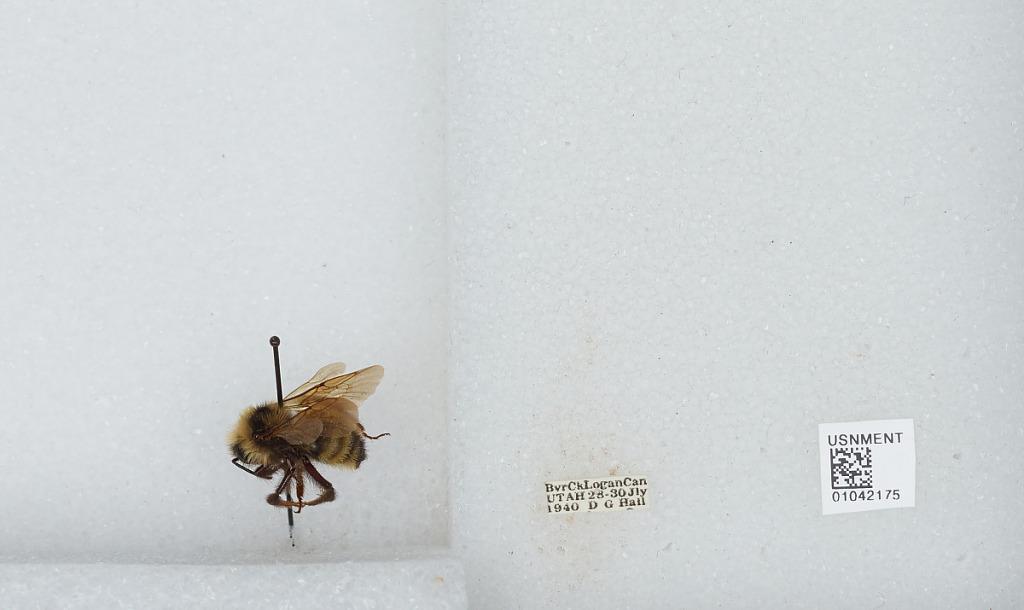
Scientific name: Bombus sp.
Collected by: D. Hall
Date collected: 1940-7-28
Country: United States
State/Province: Utah
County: Cache
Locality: Beaver Creek; Logan Canyon
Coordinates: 41.9244, -111.561